Neevevaro

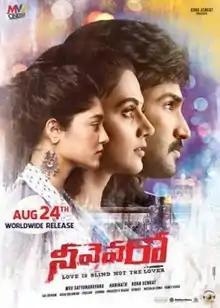
Theatrical release poster

Neevevaro is a 2018 Telugu language romantic action thriller film directed by Hari Nath and produced by Kona Venkat and M.V.V. Satyanarayana. The film stars Aadhi, Taapsee Pannu and Ritika Singh. This film is a remake of 2017 Tamil film, "Adhe Kangal", directed by Rohin Venkatesan.